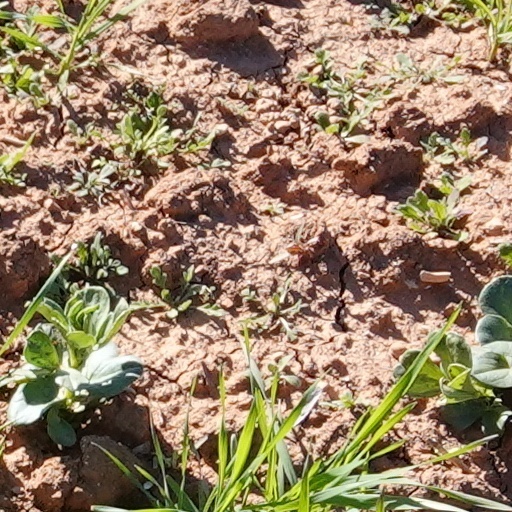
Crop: wheat